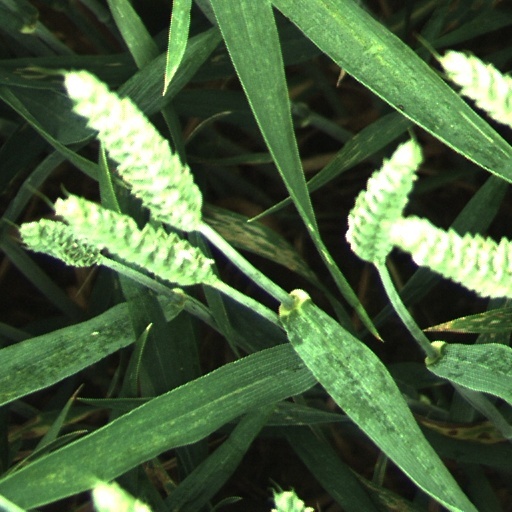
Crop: wheat